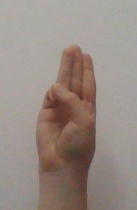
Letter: thaa